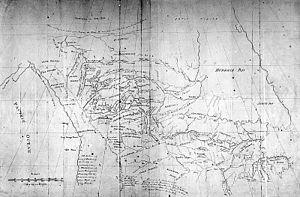
Peter Pond est un explorateur et cartographe américain.